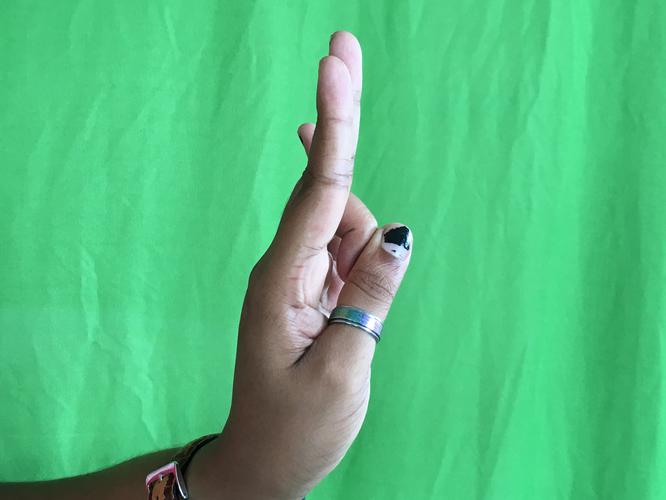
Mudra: Mayura
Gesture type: single_hand